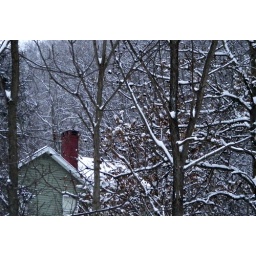
woodcutter's house in the forest